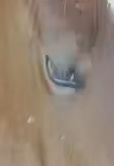
Face region: eyes (orbital_tightening_and_eye_area)
Pain indicator: moderately_present